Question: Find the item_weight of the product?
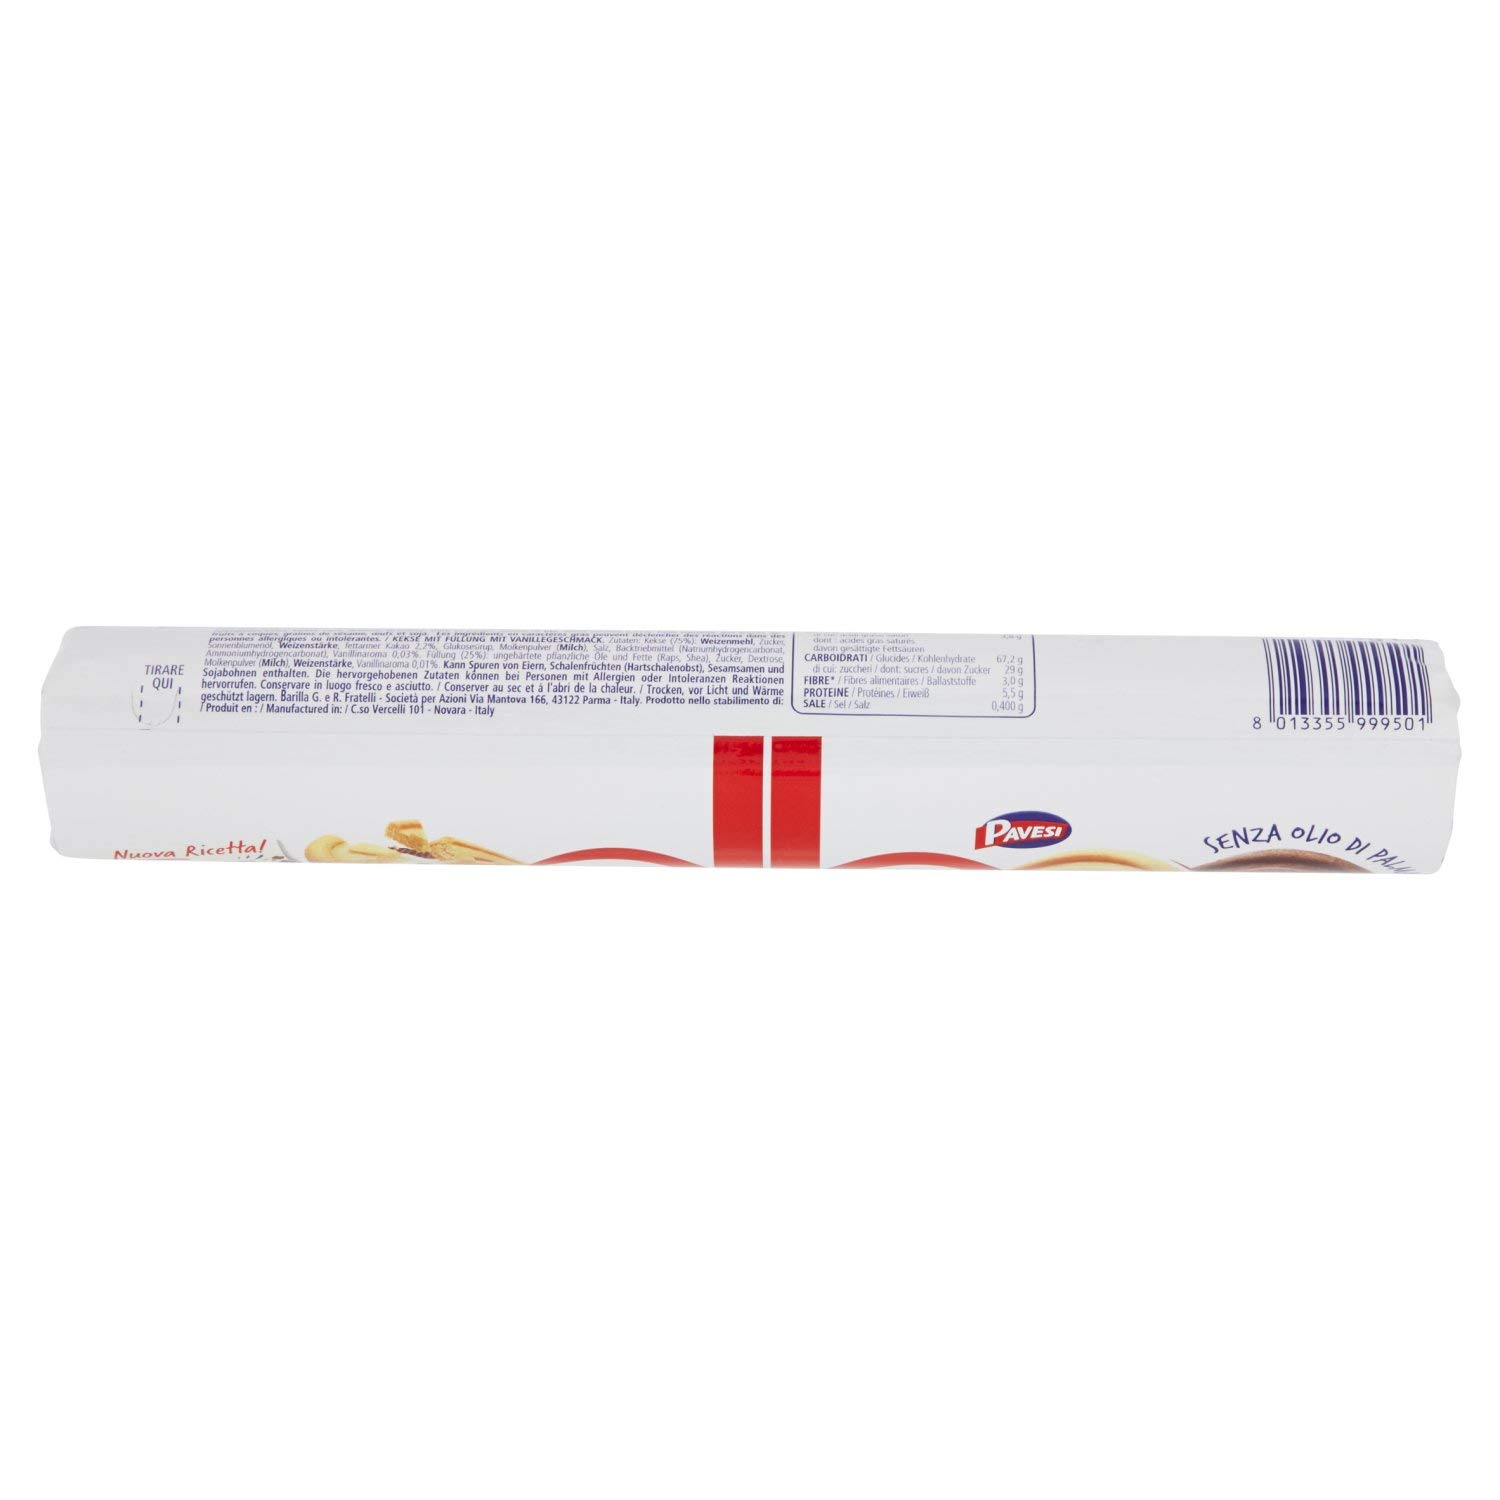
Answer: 400.0 gram